Kobe Bryant sexual assault case

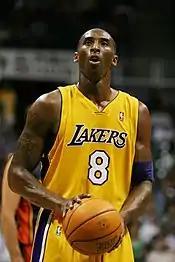
Bryant in 2005

In July 2003, allegations of sexual assault were made against professional basketball player Kobe Bryant by a 19-year-old woman, resulting in criminal charges for felony sexual assault. In August 2004, a civil suit was filed against Bryant for the same incident, and in September the criminal case was dropped and charges were dismissed when the complainant decided not to testify. The civil case was later settled out of court.